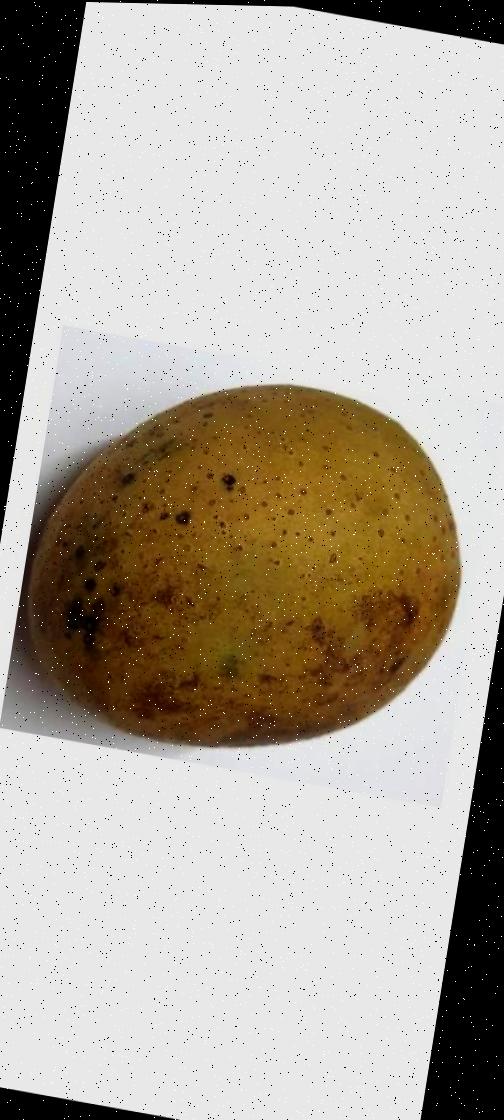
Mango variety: Gourmoti